Don Tallon

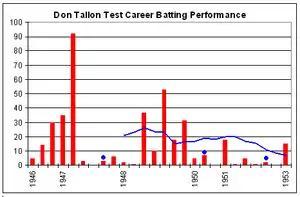
Don Tallon's Test career batting performance chart. The red bars indicate the runs that he scored in an innings, with the blue line indicating the batting average in his last ten innings. The blue dots indicate an innings where he remained not out.

Upon Tallon's return to Australia, he made an unbeaten 146 in Bradman's Testimonial match at the MCG in December 1948. He featured in a tenth-wicket partnership of 100 with Geff Noblet, who scored only nine as Tallon farmed the strike effectively. This saw the match scores tied on the last ball of the match. Tallon also made seven dismissals for the match. Queensland lost more than they won during the season, but Tallon continued to be productive, scoring 453 runs at 34.85 and making 26 dismissals in seven matches.